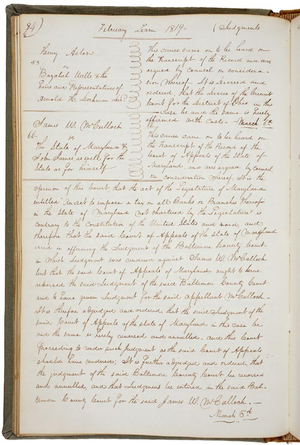
John Marshall / Marshalls højesteret fra 1801 til 1835
Teksten til McCulloch v. Maryland dommen, som blev afsagt den 6. marts 1819, som nedskrevet i referaterne fra USA's højesteret, hvor domstolen bestemte at delstaterne ikke kunne beskatte centralregeringen.
McCulloch mod Maryland dommen, 6. marts 1819
John Marshall var en amerikansk statsmand og jurist som formede amerikansk forfatningsret og gjorde USA's højesteret til et magtcentrum. Marshall var USA's højesteretspræsident fra 4. februar 1801 indtil sin død i 1835. Inden da sad han i Repræsentanternes Hus fra 4. marts 1799 til 7. juni 1800 og under præsident John Adams var han USA's udenrigsminister fra 6. juni 1800 til 4. marts 1801. Marshall stammede fra Virginia og var en af Føderalistpartiets ledere.